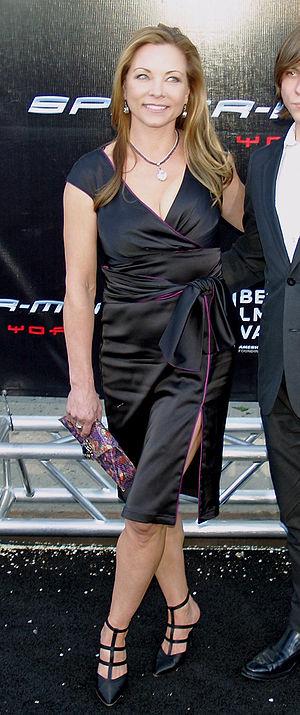
Theresa Russell est une actrice américaine, née le 20 mars 1957 à San Diego.